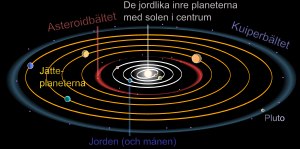
Solsystemet / Struktur / Terminologi
Solsystemets regioner (eller zoner): Det indre solsystem, asteroidebæltet, kæmpeplaneterne og Kuiperbæltet. Størrelser og baner er ikke i skala.
Solsystemet består af Solen og de himmellegemer som den binder til sig gennem sin gravitation. Solsystemet har sin oprindelse i et gravitationelt kollaps af en gigantisk gas- og støvsky for 4,6 milliarder år siden.